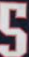
Number: 5